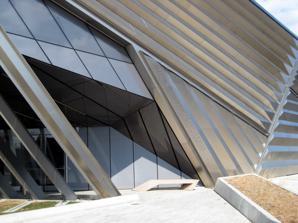
Building: Eli and Edythe Broad Art Museum
Country: United States of America
Year built: 2012
Art museum in East Lansing, Michigan, United States Not to be confused with The Broad in Los Angeles. The Broad Art Museum East entrance of the MSU Broad Established November  2012 Location 547 East Circle Drive, East Lansing , Michigan Coordinates 42°43′57.88″N 84°28′36.29″W / 42.7327444°N 84.4767472°W / 42.7327444; -84.4767472 Type Contemporary Art Museum Collection size 10,000+ Visitors 125,000–150,000 annually Director Steven L. Bridges Nearest parking MSU campus parking lots 7 & 8 and the Grand River parking structure Website broadmuseum.msu.edu The Eli and Edythe Broad Art Museum ( MSU Broad or BAM ) is a nonprofit, contemporary art museum designed by Zaha Hadid located on the campus of Michigan State University in East Lansing , Michigan , United States. It opened on November 10, 2012. The rotating exhibition schedule allows for frequent new shows to be on view. The museum's curatorial focus is a global focus on emerging to mid-career artists. Exhibitions consist largely of contemporary artists, including those achieving their Master of Fine Arts degree at Michigan State University, as well as shows of selected works from the collection. The MSU Broad organizes a few hundred programs for various ages, open to all at no charge. Admission to the galleries and all community events and programs is free for all visitors. The leading gift to the MSU Broad's collection was provided by Eli and Edythe Broad upon its establishment. The museum, although contemporary, has a large collection of historical works that were inherited from the Kresge Art Museum , MSU's former art museum, when it closed. This collection includes over 10,000 works and growing and represents a wide array of artistic production from the ancient to the present, across the world, in a variety of media. Significant holdings include Ancient Greek and Roman antiquities; pre-Columbian sculptures and vessels; Medieval and Renaissance illuminations; Old Master paintings; 19th-century American paintings; 20th-century sculpture by artists such as Alexander Calder and Jenny Holzer ; and works by contemporary artists such as Chuck Close and Ann Hamilton . Their focus in collection growth and new acquisitions is on modern and contemporary works (post-1945). Nameplate on the northeast side South side of the museum The MSU Broad Art Museum was a location for filming portions of the movie Batman v Superman: Dawn of Justice in October 2014. Architecture Description Designed by architect Zaha Hadid , the Broad Art Museum's iconic design is constructed of steel and concrete with a pleated stainless steel and glass exterior. The structural system combines steel framing, concrete shear, and bearing walls. The floors are structural concrete, finished as polished concrete and wood in the galleries. The exterior is a rain-screen system consisting of sheathed steel framing clad with folding and pleated stainless steel panels. There is a high-performance glazing for the windows, doors, and skylights. 70% of the 46,000 square feet (4,300 m 2 ) is dedicated to exhibition space including non-traditional spaces such as the Education Wing and the Benefactor's Gallery. Public movement and circulation areas of the building are marked through the use of architectural concrete. The movement within and between the gallery spaces is fluid and designed to be affected by other visitors. The MSU Broad is composed of three levels: lower, ground (main), and second with its highest point at approximately 38 feet on the west side (Minskoff Gallery), sloping to about 24 feet on the east side (Education Wing). Its layout is centered around the floating staircase with the galleries branching out from it. The second-level spaces provide dramatic views of both campus and downtown East Lansing. It is adjoined by an outdoor sculpture garden as an extension of the east entrance courtyard and by a pedestrian plaza at the west entrance. Other spaces include administration offices and a gift shop. The Broad's design is largely community-focused. The internal galleries and public spaces are positioned to create an intentional exchange between the city, its inhabitants, the museum visitor and the art. A dialog is formed with the town and Grand River Avenue, East Lansing's downtown area, through a visual connectivity between the galleries, plaza, and city. It functions as a gateway between the East Lansing community and campus with its parallel doors connecting campus to the downtown area. The floating staircase echoes the exchange with Grand River Avenue via the two-story glazed window opening. All openings located in the building envelope (the exterior stainless steel pleating) reinforce the physical and visual connectivity and interface between the museum, its visitors, and its context (i.e., the surrounding environment). Sustainability Ecological sustainable features enabled LEED certification in 2013. The floor-to-ceiling windows throughout the building maximize the use of natural light throughout the day to save energy. The solar control utilizes the sun's energy for lighting as well as heat, both increasing occupant comfort. The energy-efficient heating, ventilating, and cooling system reduces energy use and further maximizes occupant comfort. The HVAC system and lighting contain occupancy sensors to control selected features. The plumbing system minimizes freshwater waste. Additionally, the museum has recycling stations to minimize the amount of waste products entering the waste stream. History Kresge Art Center Kresge Art Museum Before the BAM, art collections were housed by the Kresge Art Museum, located within Michigan State University's art department building, the Kresge Art Center. The Kresge Art Museum traces its roots to the 1930s when the university's art department first started displaying its official art collection in various locations on campus. In 1959 the Kresge Art Center was built, and a space called "the Gallery" was set aside to house the art. This was renamed the Kresge Art Museum in 1984. Susan Bandes was its director 1986-2010. When the Eli and Edythe Broad Art Museum was completed, the Kresge Art Museum closed permanently. Several thousand art objects went into storage. Many items from this Kresge collection would not be exhibited until The Broad opened its Center for Object Research and Engagement in 2023. Broad Art Museum from Grand River Ave Conception A committee known as Better Art Museum was formed in 1999 with the goal of creating a new bigger museum. On June 1, 2007, Michigan State received a $33 million donation from Michigan State alumnus and Fortune 500 businessman Eli Broad and his wife, philanthropist and art collector Edythe Broad , and The Broad Art Foundation in Los Angeles for the construction of a larger art museum and an exhibition endowment. At their June 15 meeting, the MSU Board of Trustees approved the construction of the museum with initial plans to demolish and replace the Kresge Art Center, before plans changed to instead demolish a former part of the MSU School of Home Economics known as the Paolucci Building. This building had been vacated since 2001 since its floorplan made it very inaccessible to persons with disabilities. It had been built in 1946 and was renamed after faculty member Beatrice Paolucci following her death in 1983. It was demolished in 2008 to make room for the new museum. The building design was chosen through a competition awarding the project to the winning architect, Zaha Hadid . The final cost of the project, including site fees, etc., totaled $40–$45 million. Michael Rush was named as the founding director in December 2010. Michael Rush died of pancreatic cancer on March 27, 2015. Marc-Olivier Wahler was named the director on March 9, 2016. The angular design of the coat room The Minskoff Gallery Berding Gallery Design competition Following the approval of the museum there were initially 10 semifinalist firms identified from a field of approximately 30 firms. From the list of semifinalists, five architectural firms were selected to submit competition proposals. The proposed building was to include a minimum of 26,000 square feet (2,400 m 2 ) of gallery space and would accommodate both permanent and temporary exhibitions. The new facilities would allow MSU's art museum to offer educational opportunities and programming such as lectures by visiting scholars, curators, artists and faculty; seminars, docent training; and special activities for families and school groups. The five finalists were: Zaha Hadid – London Coop Himmelb(l)au – Vienna/Los Angeles Morphosis – Santa Monica Kohn Pedersen Fox Associates, PC – New York Randall Stout Architects, Inc. – Los Angeles The selection committee announced on January 15, 2008, that Zaha Hadid had been selected. Broad Art Museum from East Circle Drive Construction and opening Construction on the museum began on March 16, 2010, at a groundbreaking ceremony attended by Eli Broad and Zaha Hadid. Originally scheduled to open April 21, 2012, the official dedication was delayed until its public opening on November 10, 2012, due to "a combination of material supply delays and the priority placed on involving students in opening activities". Barton Malow Company from Southfield, MI provided construction management services, using atypical building techniques to ensure constructability given the unique design. The Executive Architect of the building is Integrated Design Solutions from Troy, MI. The angular facade is composed of pleated stainless steel and glass and was conceived to give the building "an ever-changing appearance that arouses curiosity yet never quite reveals its content." ( Zaha Hadid Architects ). Economic impact forecast According to an economic study published by the Anderson Economic Group, the museum was projected to generate approximately $5.75 million per year in new spending into the regional economy. Specifically, the study predicted that visitors would spend: $2 million in shopping, entertainment, and other retail $1.4 million in food and drink $1.1 million in transportation-related expenses $1.1 million in overnight accommodations "We fully expect to be a significant contributor to our local economic engine", said Michael Rush, founding director of the Broad Museum. The museum "will generate new opportunities for existing businesses and potentially new businesses", the report noted, adding that it "is likely to attract visitors with relatively high incomes, high levels of education, and tastes and preferences..." References